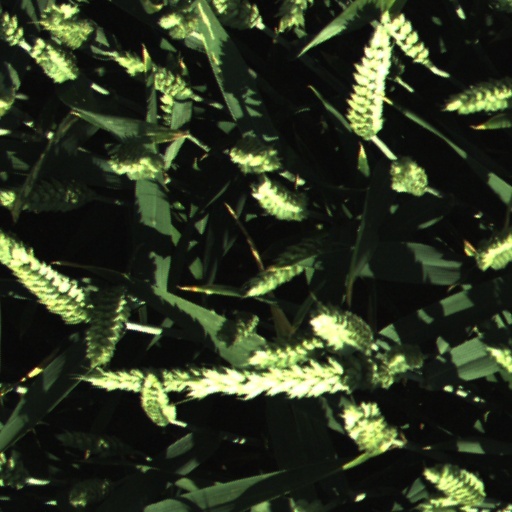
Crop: wheat